Les Trois-Châteaux

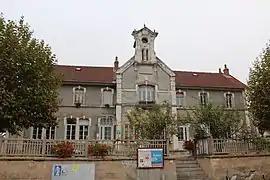
The town hall in Nanc-lès-Saint-Amour

Les Trois-Châteaux ("The Three Castles") is a commune in the Jura department of eastern France. The municipality was established on 1 April 2016 by the merger of the former communes of L'Aubépin, Chazelles and Nanc-lès-Saint-Amour (the seat). On 1 January 2019, the former commune Saint-Jean-d'Étreux was merged into Les Trois-Châteaux.